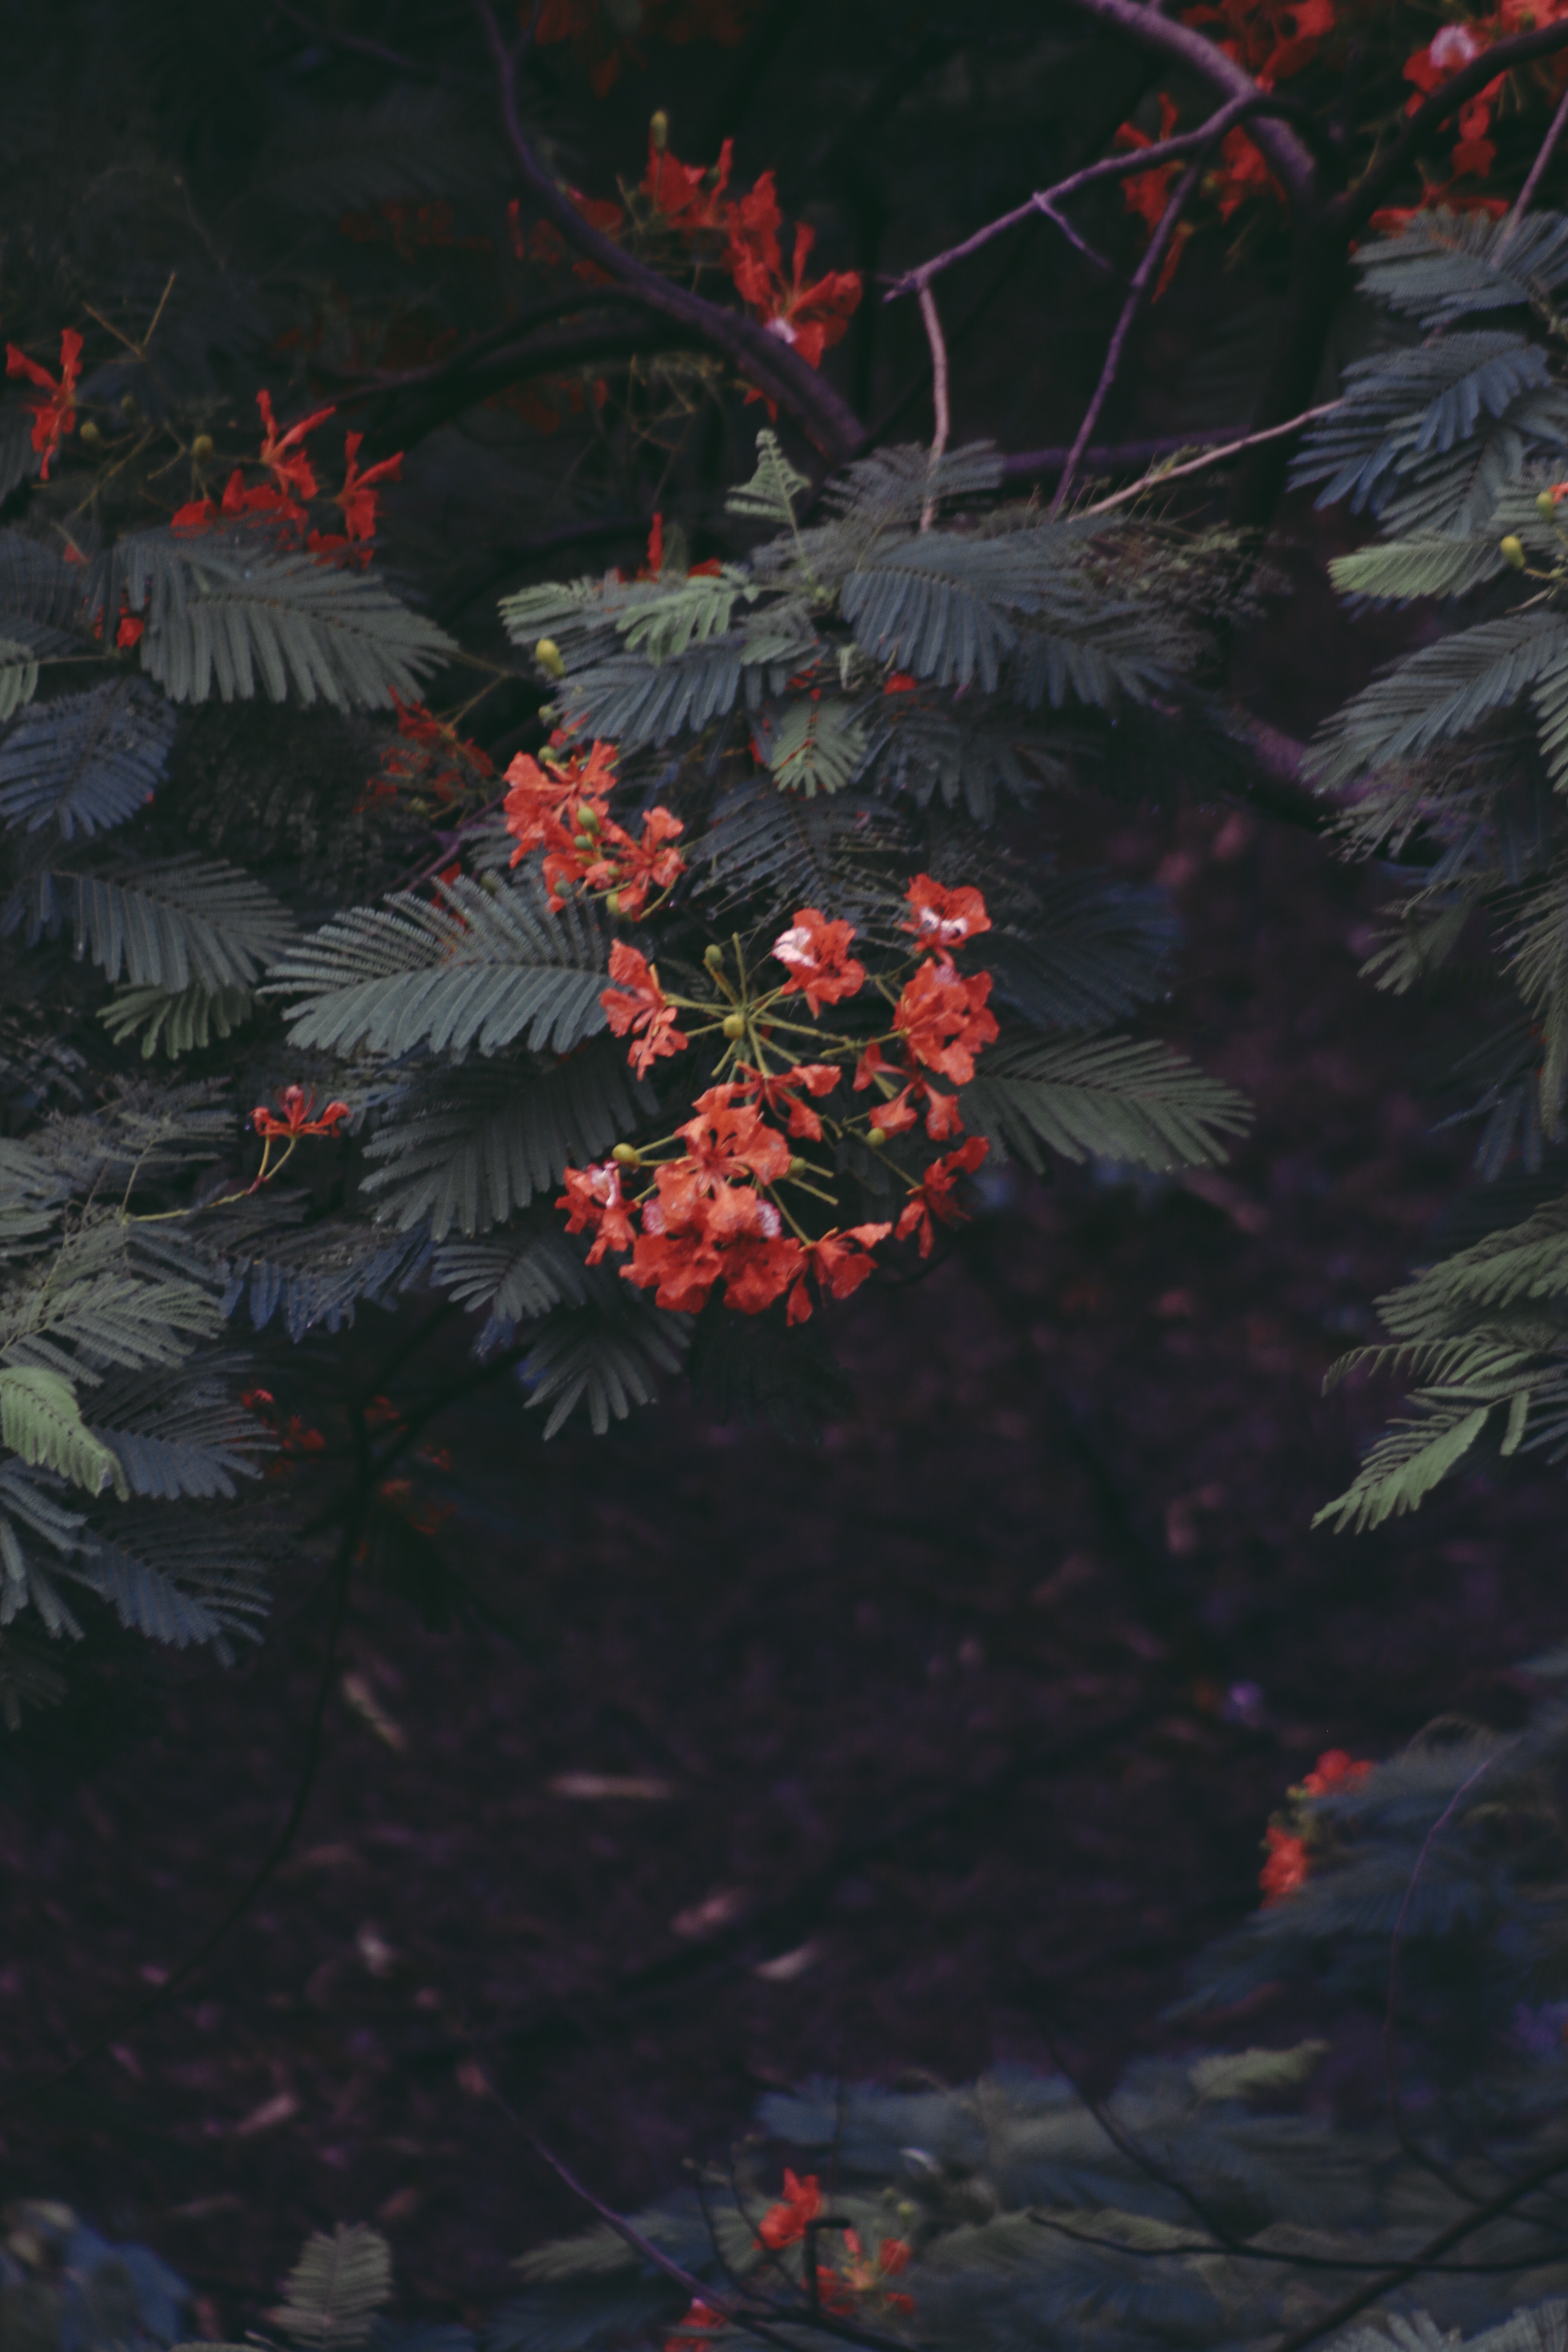
red, leaf, flower, plant, tree, botany, sky, shrub, branch, sorbus, flowering plant, wildflower, perennial plant